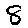
Label: 8